Winburg

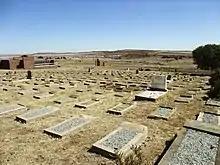
The cemetery of the concentration camp in Winburg

During the Second Boer War, the British established a concentration camp in Winburg for Afrikaner civilians, primarily women and children, who were captured in the Boer republics by British forces as part of a scorched earth campaign. 132 adults and 355 children died in the camp during the war due to a combination of malnutrition and infectious disease, exacerbated by the fact that they were kept in tents which did not offer protection from winter conditions. Blacks were also housed at a nearby camp which was called "Balla Bosiu", meaning where they cry at night.